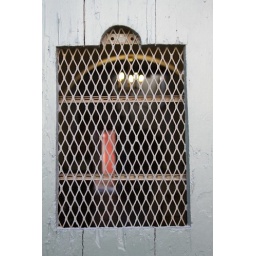
View through the metal grate of a door into the courtyard of a French Quarter house in New Orleans